Huaxiang Dongqiao station

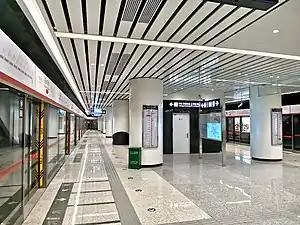
Platform

Huaxiang Dongqiao station is a station on the Fangshan line of the Beijing Subway.